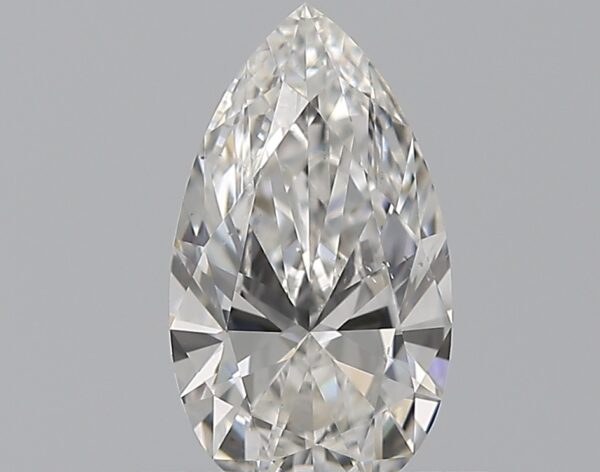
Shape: pear
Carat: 0.51
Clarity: VS2
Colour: F
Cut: EX
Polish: EX
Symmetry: VG
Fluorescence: N
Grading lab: GIA
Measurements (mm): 7.61 x 4.36 x 2.53